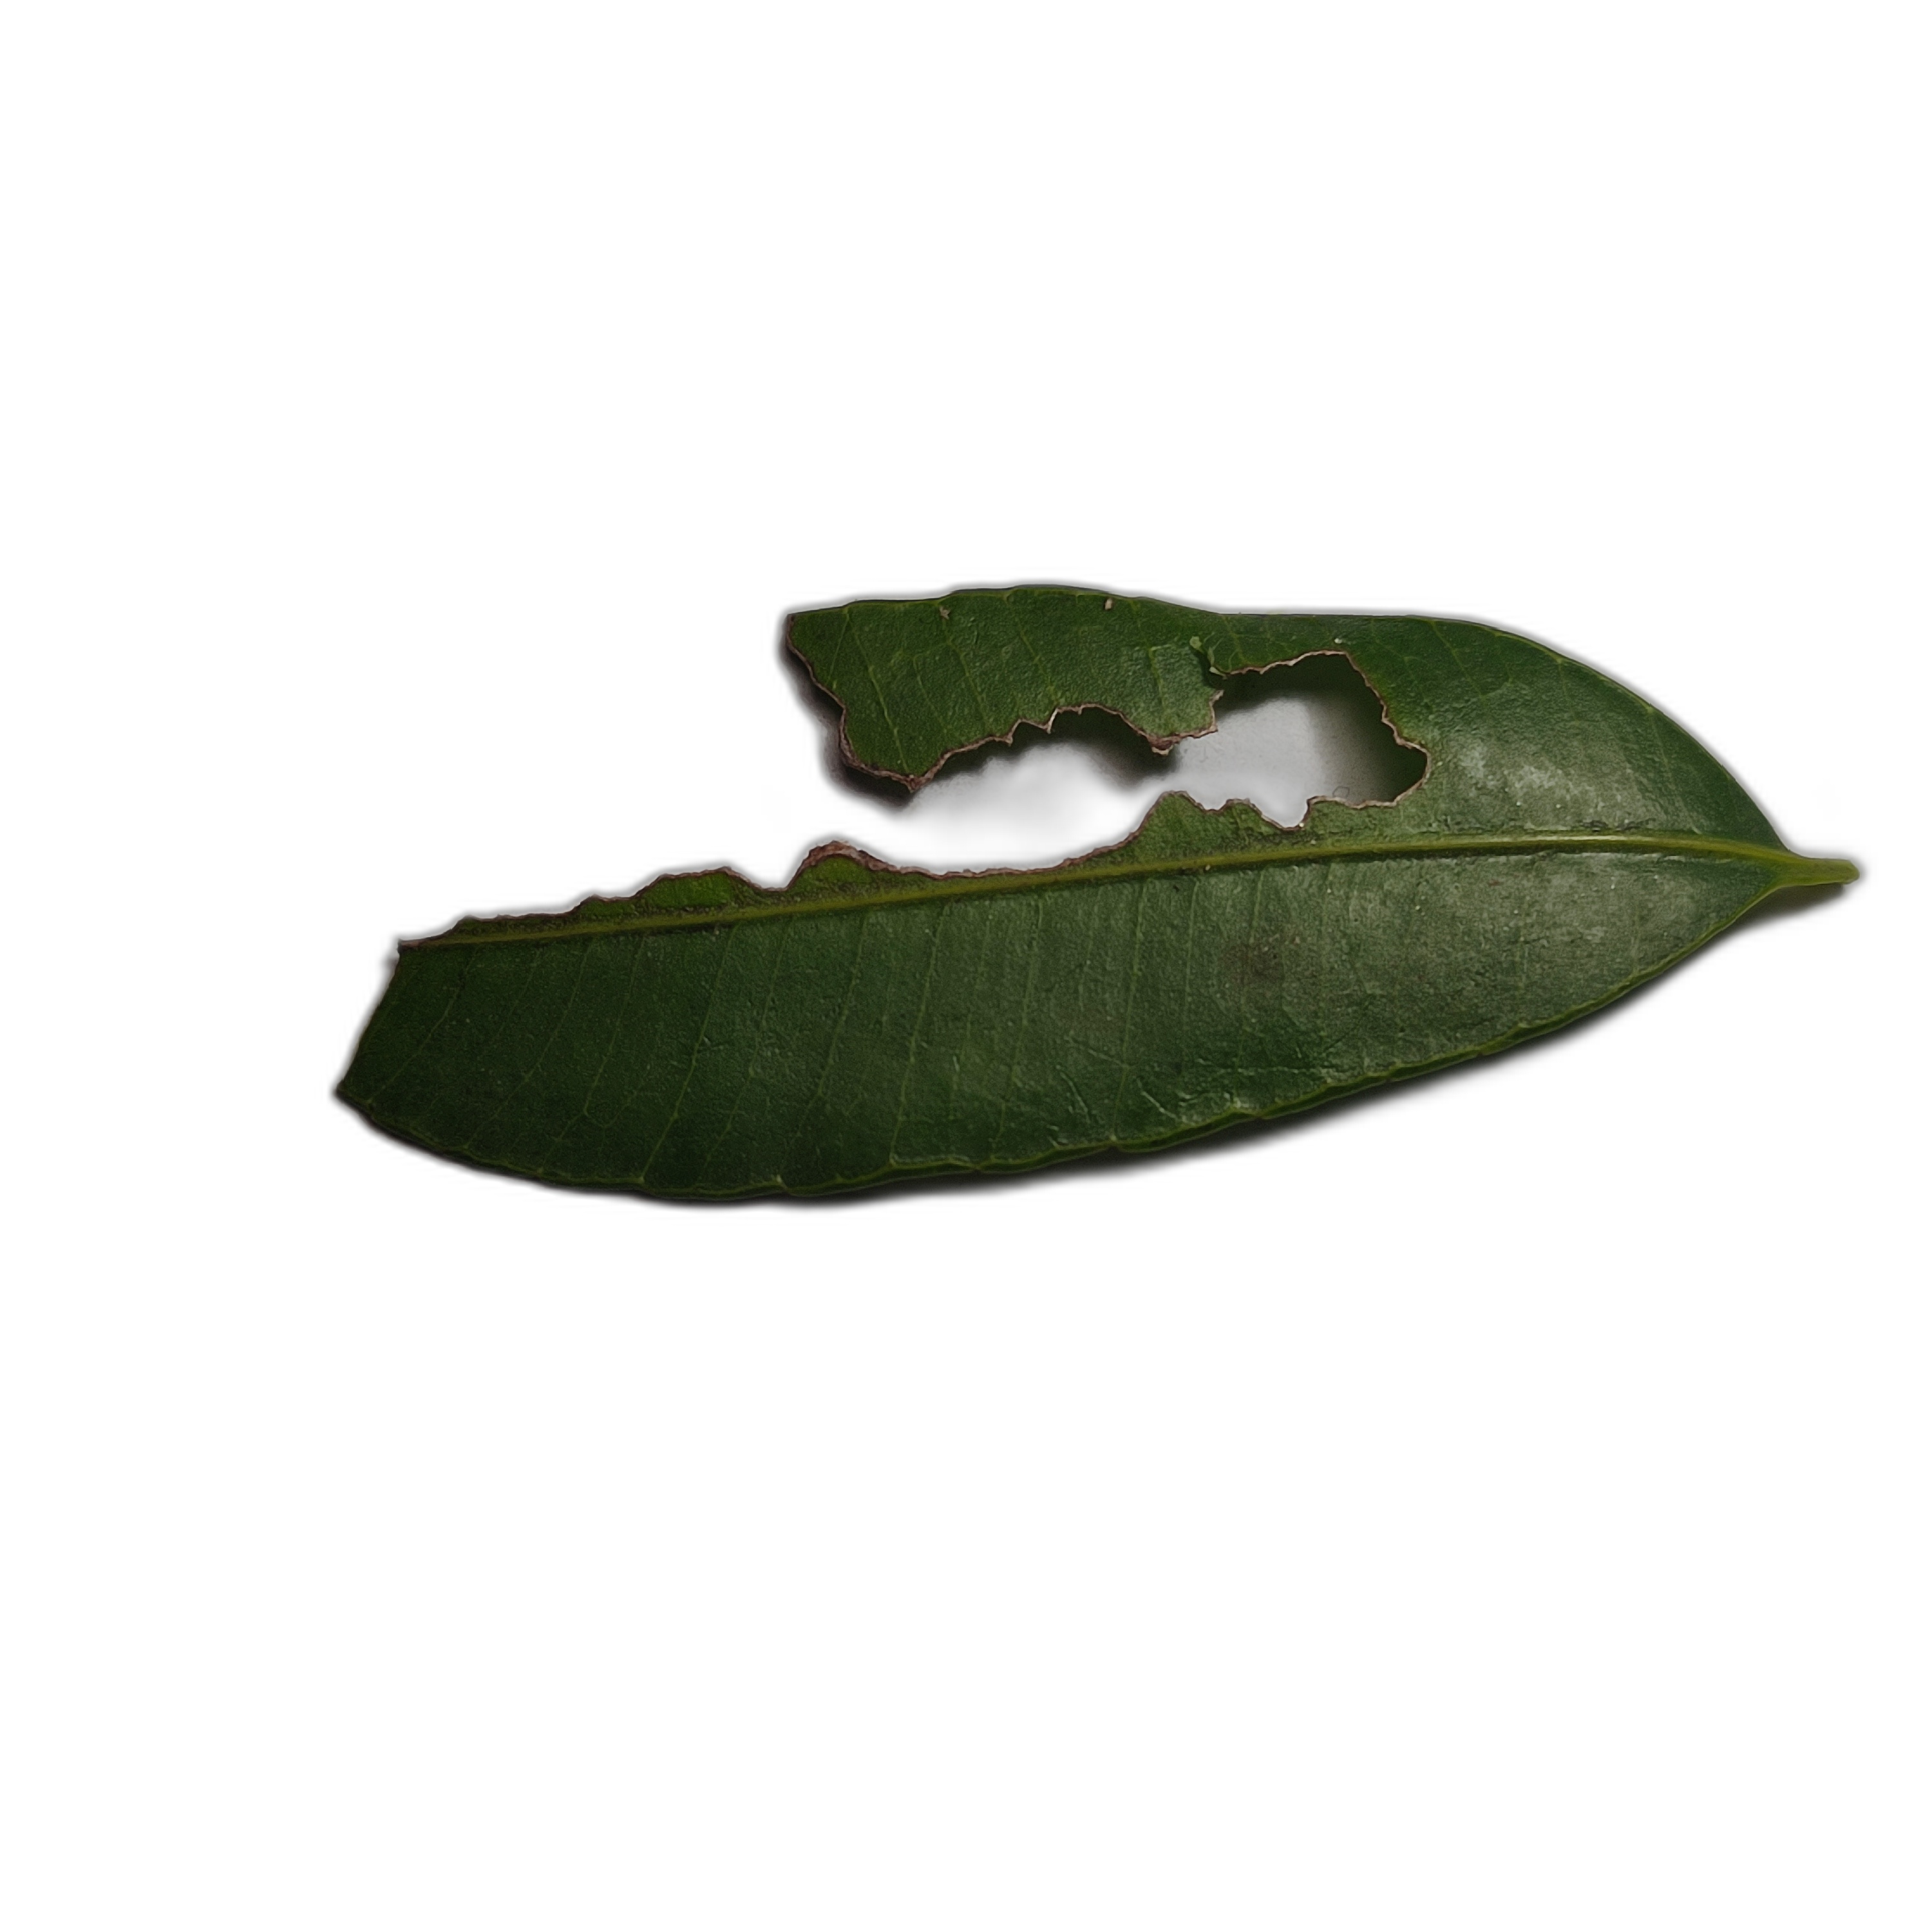
Label: not_healthy